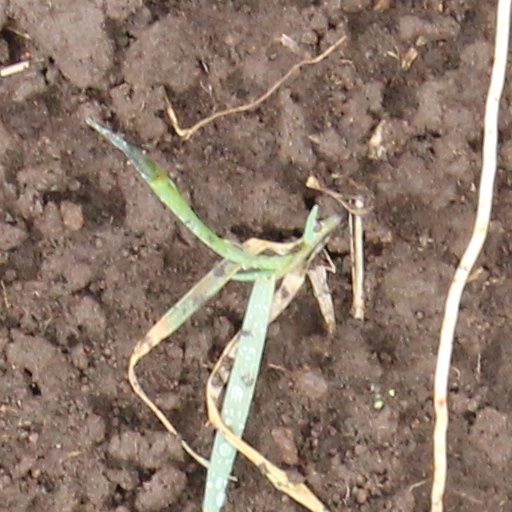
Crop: wheat